Polar bear

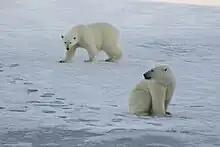
Courting male approaching female

Bears hunt walrus groups by provoking them into stampeding and then look for young that have been crushed or separated from their mothers during the turmoil. There are reports of bears trying to kill or injure walruses by throwing rocks and pieces of ice on them. Belugas and narwhals are vulnerable to bear attacks when they are stranded in shallow water or stuck in isolated breathing holes in the ice. When stalking reindeer, polar bears will hide in vegetation before an ambush. On some occasions, bears may try to catch prey in open water, swimming underneath a seal or aquatic bird. Seals in particular, however, are more agile than bears in the water. Polar bears rely on raw power when trying to kill their prey, and will employ bites and paw swipes. They have the strength to pull a mid-sized seal out of the water or haul a beluga carcass for quite some distance. Polar bears only occasionally store food for later—burying it under snow—and only in the short term.